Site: brandenburg
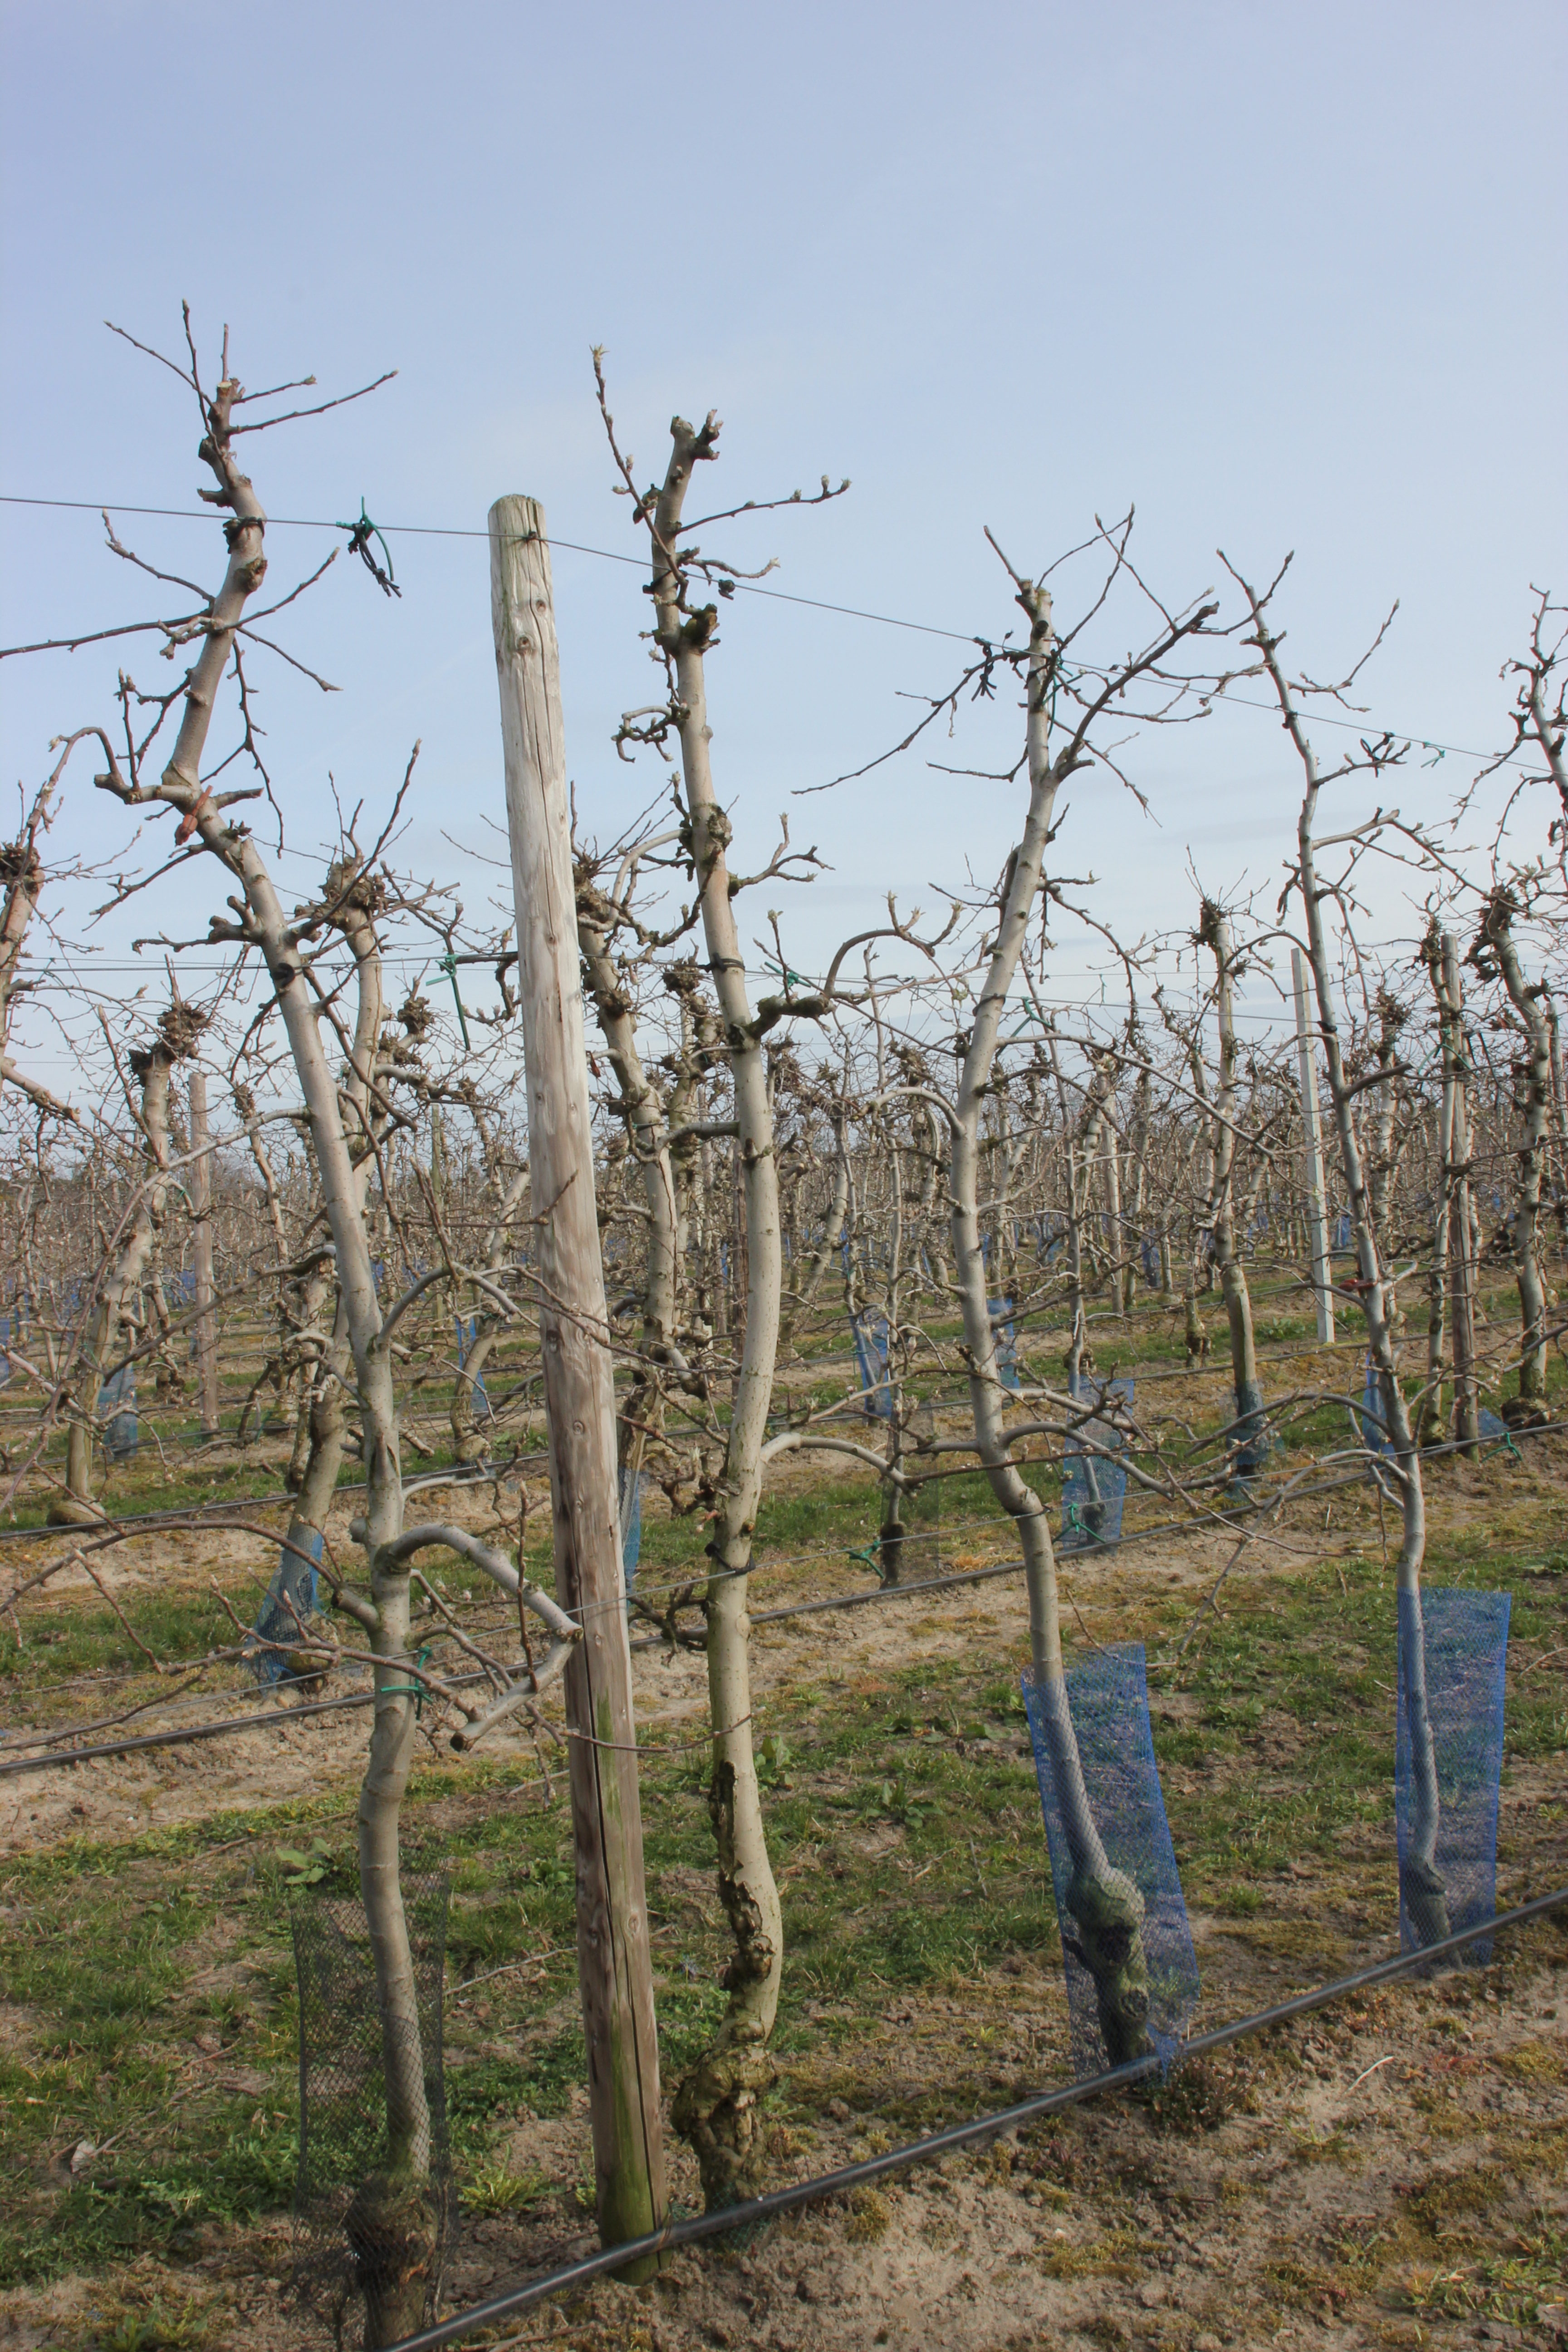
Growth stage (BBCH 54): Inflorescence emergence